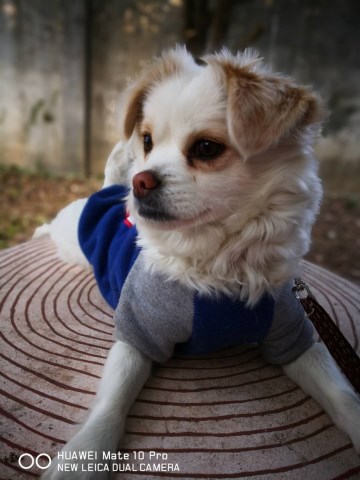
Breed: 806-n000129-papillon